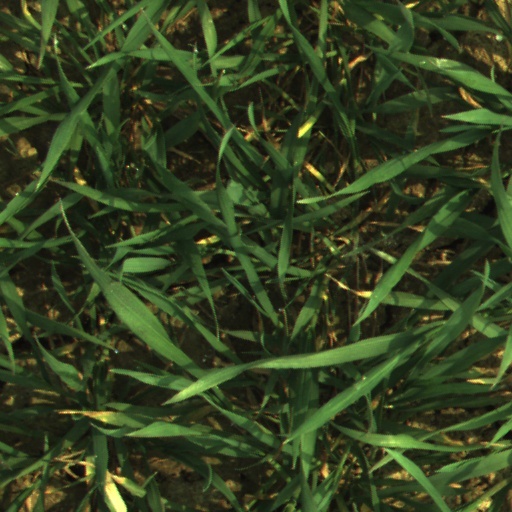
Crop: wheat